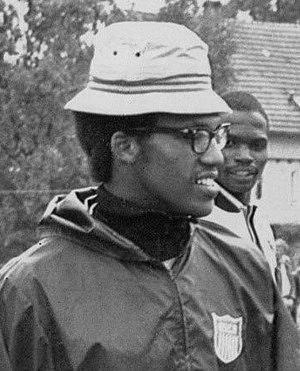
Lawrence Godfrey Burton est un athlète et joueur américain de football américain.